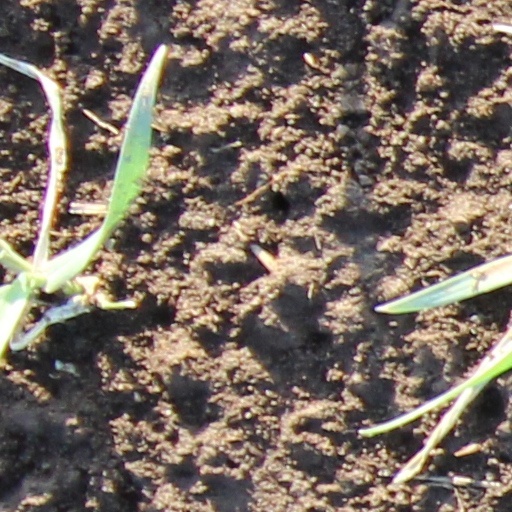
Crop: wheat